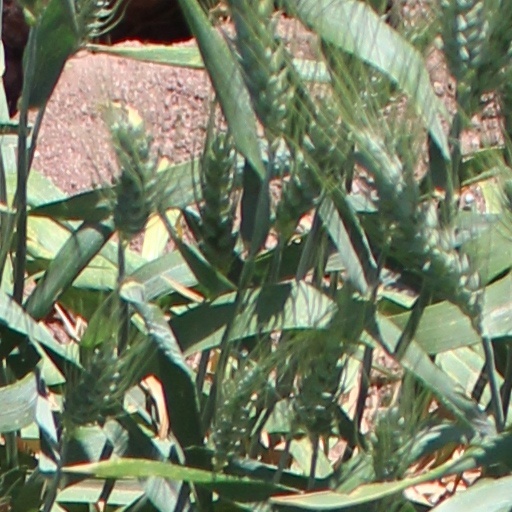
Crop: wheat